Ardit Gashi

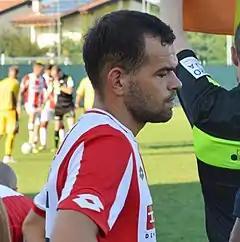
Gashi with Vicenza Virtus in 2018

Ardit Gashi (born 9 December 1998) is a professional footballer who plays as a forward for Italian club FC Bassano. Born in Italy, he has represented the Kosovo U21 national team at international level.